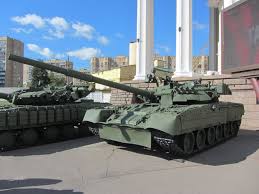
Label: T-80